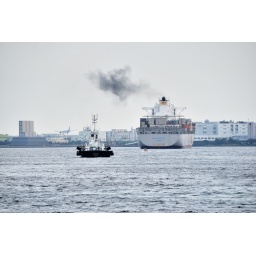
The container ship is relatively new. It was built in 2007. A plane is landing at Haneda beyond the ships.